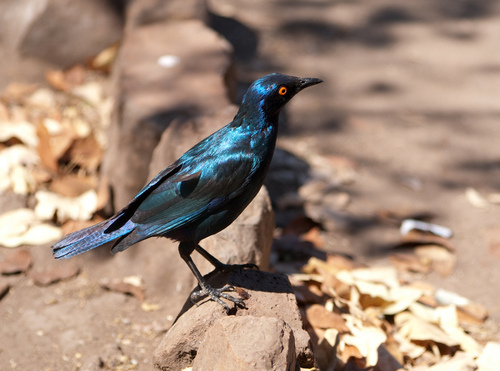
a shiny black and blue bird with bright orange eyes.
this shiny bird has black feet, a blue tail, a black bill, and iridescent blue wings.
this almost entirely black bird, with an almost blue sheen to it, has orange eyes, dark grey foot and tarsus, and a pointed black beak.
a small iridescent blue bird with brown interspersed throughout the secondaries and orange eyes.
this bird has distinct red eye rings,with blue back and wing bars.
this blue iridescent color bird has an orange eye and a black beak.
this bird has several shades of blue, with an orange colored eye.
this bird has orange eyes, black and teal coverts, secondaries and inner and outer retrices.
this bird has wings that are blue and has orange eyes
this bird is black with blue sheen on its body and an orange eye.
Species: Cape Glossy Starling